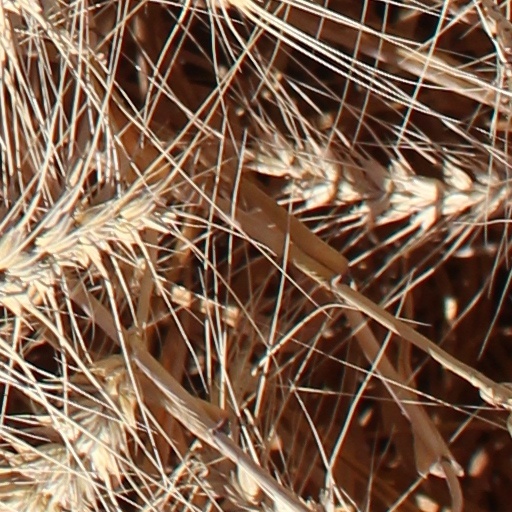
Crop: wheat